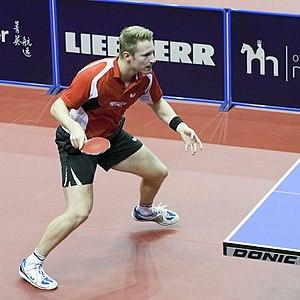
Ruwen Filus est un pongiste allemand.